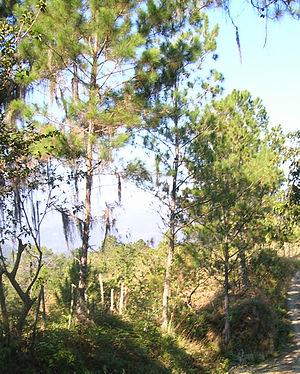
Le parc national La Visite est un des deux parcs nationaux d'Haïti.